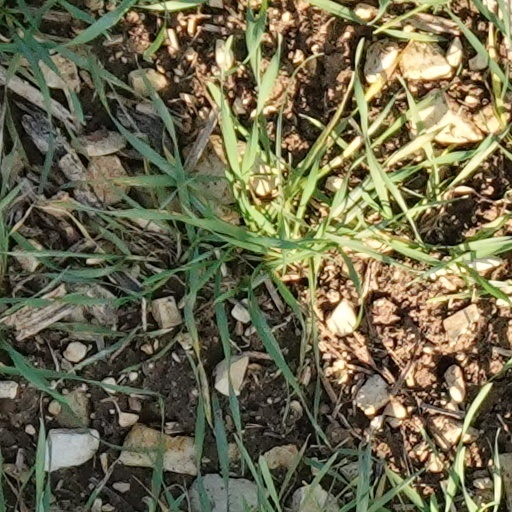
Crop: wheat